Tun Sun

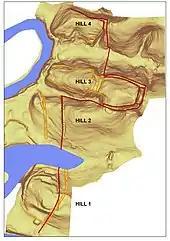

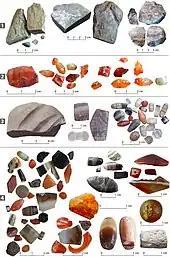

Tun Sun or Tian-Sun or Tien-Sun or Tu-k'un/Tou-k'ouen/Ch'u-tu-k'un, was a group of five ancient Mon political entities, stretching from present-day lower central Thailand to the Kra Isthmus in southern Thailand and Tanintharyi Region of Myanmar. It existed from the 1st to 6th centuries CE, and was said to have stretched from the east to the west coast, controlling a vital branch of long-distance maritime trade between the India Ocean and the South China Sea. It was also one of the earliest Indianized-states in Southeast Asia.